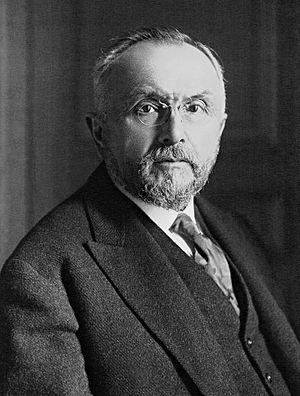
Gabriel Hanotaux (1853-1944), historien, diplomate et homme politique français, membre de l'Académie française. Photo prise en 1921
Albert Auguste Gabriel Hanotaux, né le 19 novembre 1853 à Beaurevoir et mort le 11 avril 1944 à Paris, est un diplomate, historien et homme politique français.